Ely, Nevada

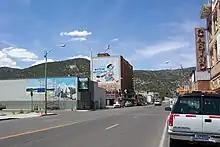
Ely in 2003

With the advent of cyanide heap leaching—a method of extracting gold from what was previously considered very low-grade ore—the next boom was on. Many companies processed the massive piles of "overburden" that had been removed from copper mines, or expanded the existing open-pit mines to extract the gold ore. Gold mines as widespread as the Robinson project near Ruth, and AmSelco's Alligator Ridge mine from Ely, kept the town alive during the 1980s and 1990s, until the recent revival of copper mining.